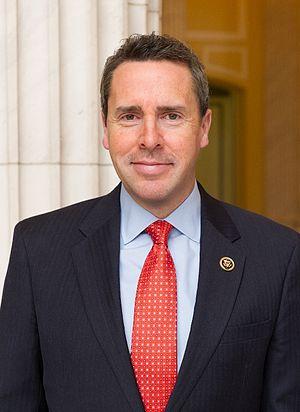
Bradley Mark Walker, né le 20 mai 1969 à Dothan, est un homme politique américain, représentant républicain de Caroline du Nord à la Chambre des représentants des États-Unis depuis 2015.
Depuis 2013, l'État de Caroline du Nord dispose de treize représentants à la Chambre des représentants des États-Unis.